Kitzsteinhorn

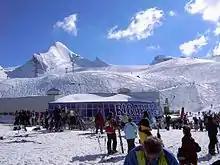
Ski slopes

Skiing on Mt Kitzsteinhorn already began in the early 20th century, when the German and Austrian Alpine Club erected a mountain hut ("Krefelder Hütte") in 1907-09. The first cable car was put into operation in December 1965, and opened up the "Schmiedingerkees" and "Maurerkees" glaciers, making it the first glacier ski slope in the Austrian Alps. Nevertheless, the resort has to deal with environmental impacts and the global retreat of glaciers since 1850.